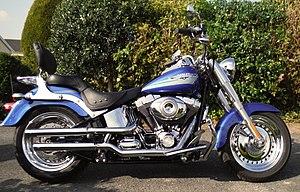
LaFat Boy est un modèle de moto de la marque Harley-Davidson. Elle est classée dans la famille Softail. Elle est équipée d'un moteur bicylindre en V avec des jantes de roues pleines. Conçu à l'origine par Willie G. Davidson et Louie Netz, Harley-Davidson a construit un prototype de Fat Boy pour le rassemblement de la Bike Week de Daytona Beach, en 1988 et 1989. La Fat Boy est rentrée en production à partir de 1990. Ses codes usines sont FLSTF, et FLFB à partir de 2018.